Capture of Gagron (1444)

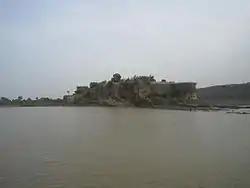
Gagron fort

The Capture of Gagron in 1444 was a military campaign led by Mahmud Khalji of the Malwa Sultanate against the Khichi Chauhan Rajputs. The conflict resulted in the defeat of the Chauhan Rajputs and the forces of Mewar. Dahir, the commander serving Rana Kumbha, was among those defeated. The Gagron fort was successfully besieged, leading to the death of its ruler, Palhan Singh.